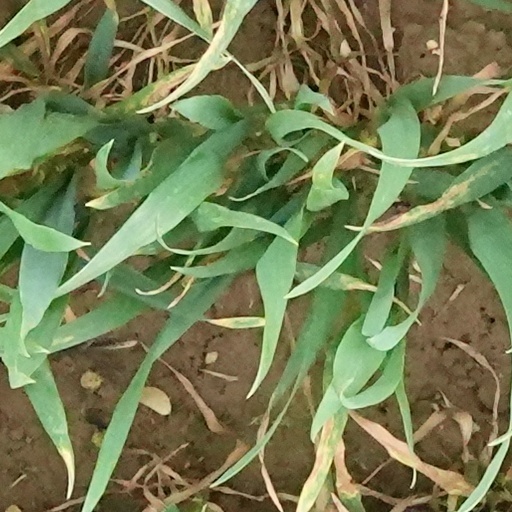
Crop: wheat